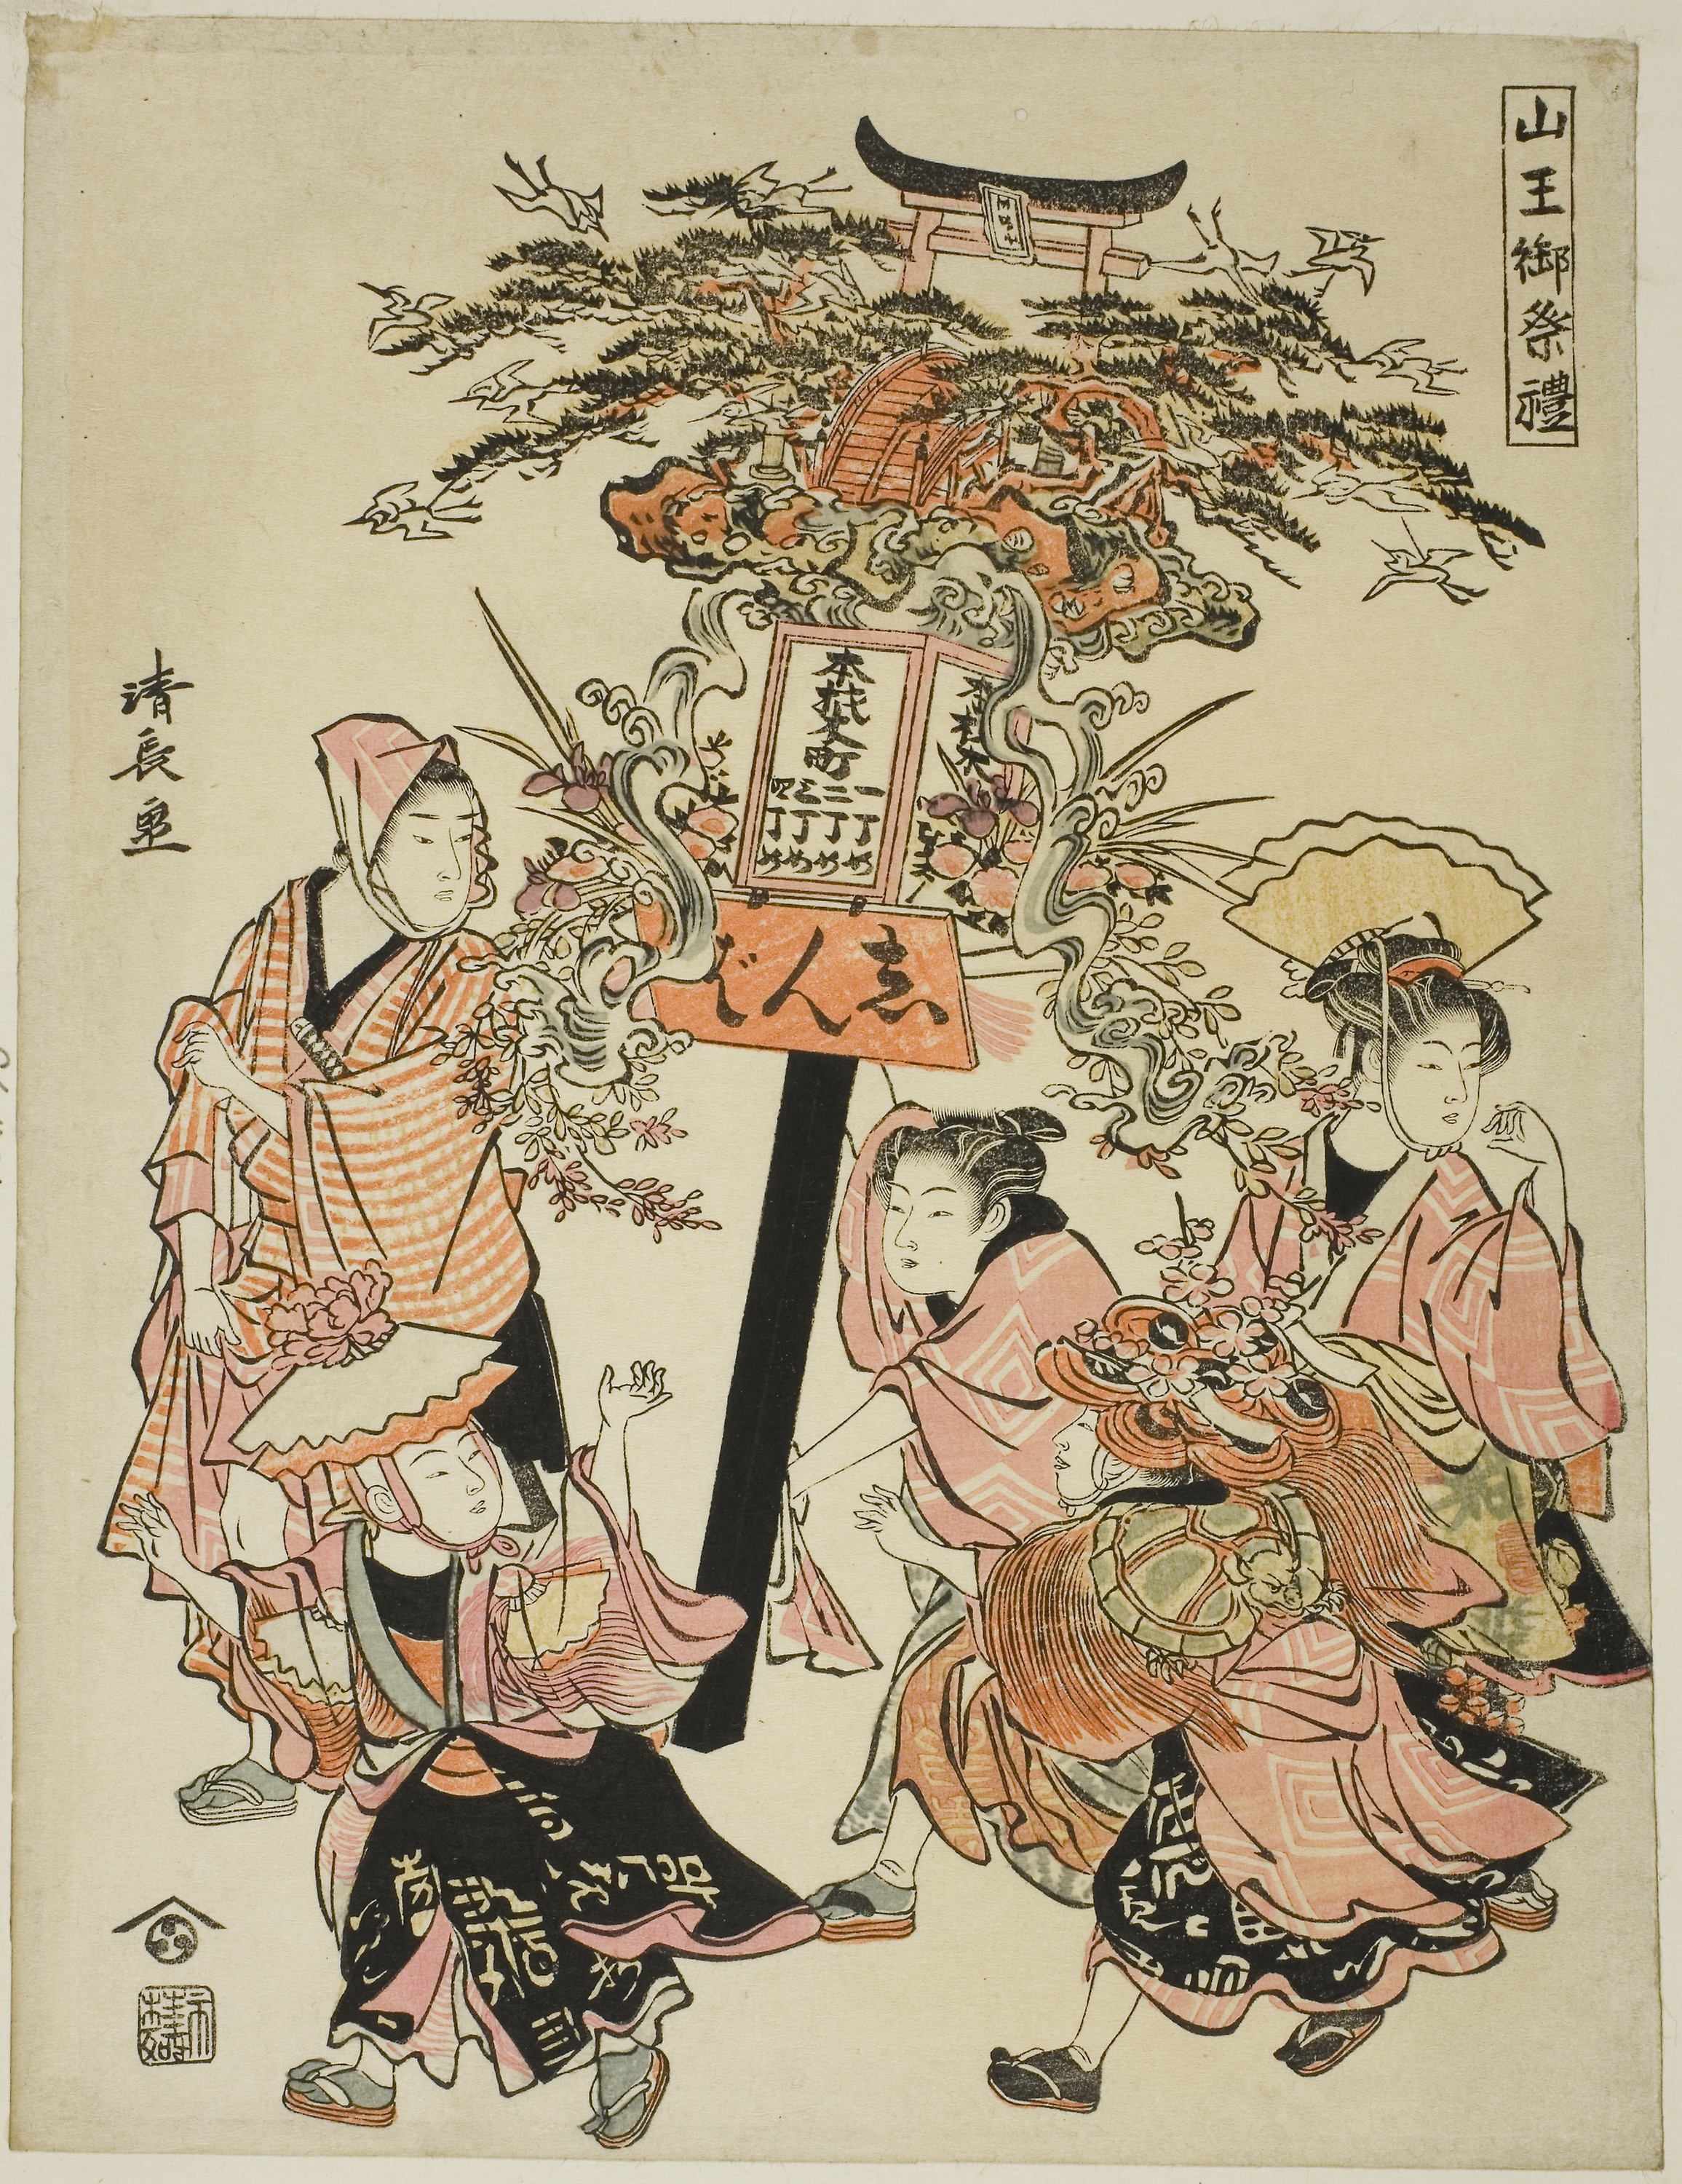
art, illustration, textile, costume design